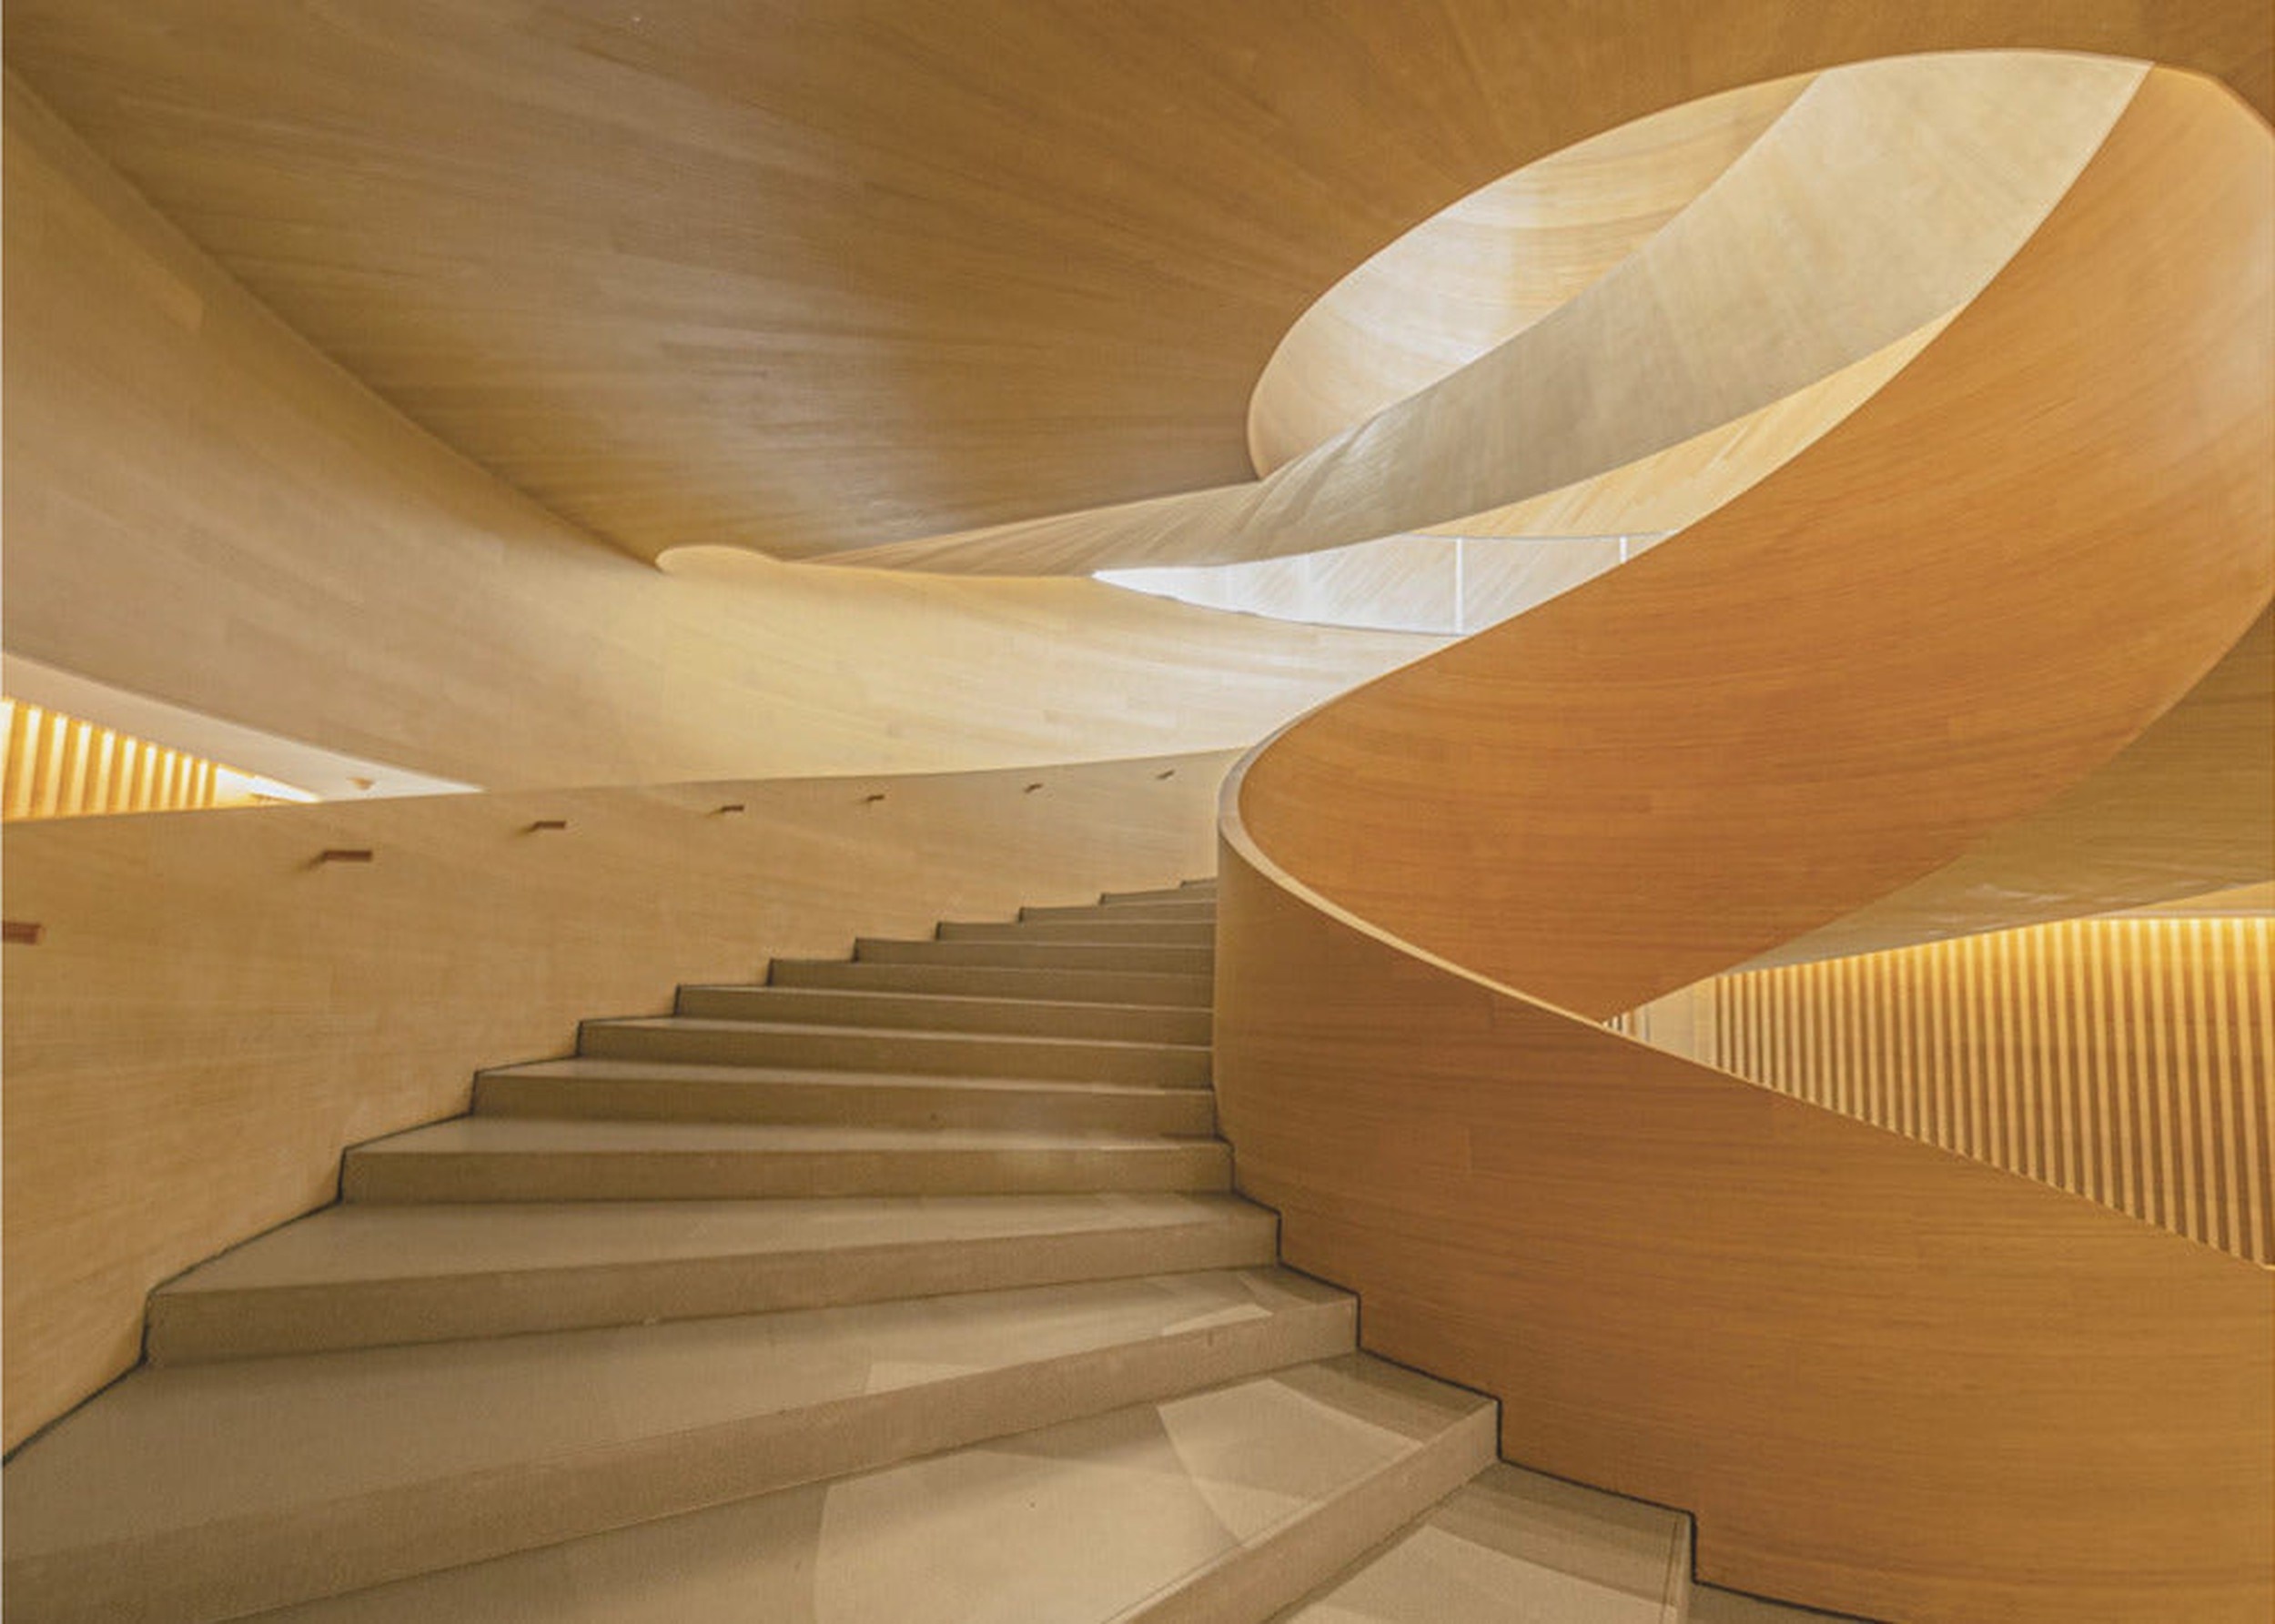
Beautiful Staircase
Brand: Interior
Beautiful Staircase by Betty Liu
Category: Services > Building & Construction Services > Commercial Construction